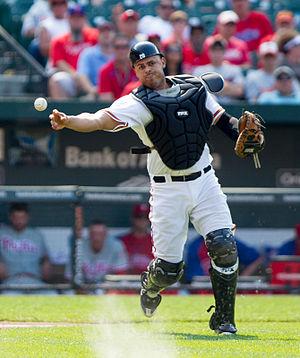
Ronny Leonel Paulino est un receveur des Ligues majeures de baseball qui évolue pour les Orioles de Baltimore.